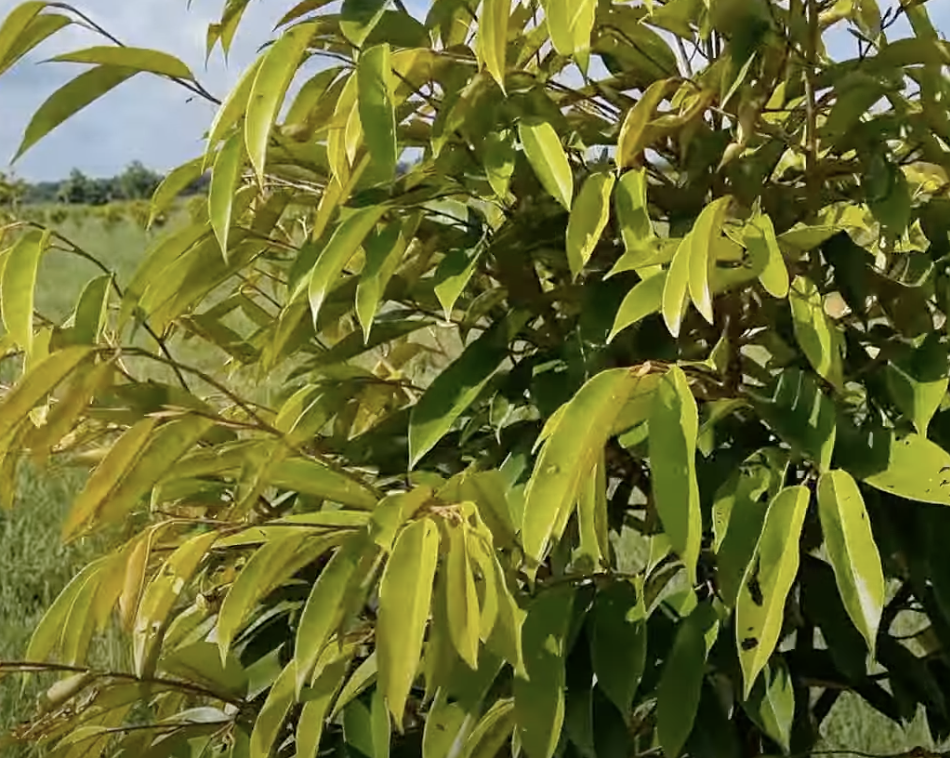
Label: yellow_leaf